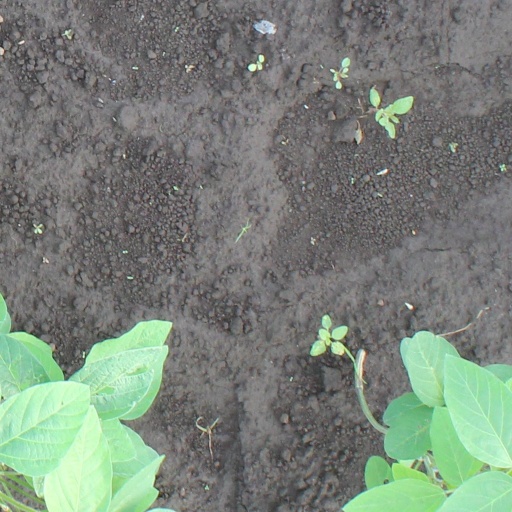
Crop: soybean